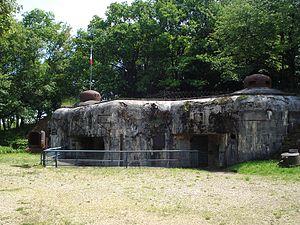
Vue du bloc 3 de l'ouvrage du Bambesch (ligne Maginot), près de Bambiderstroff (57).
L'ouvrage du Bambesch est un ouvrage fortifié de la ligne Maginot situé dans le secteur fortifié de Faulquemont, près de la commune de Bambiderstroff qui en est maintenant propriétaire. Le Bambesch est régulièrement ouvert aux visiteurs.
Bambiderstroff est une commune française située dans le département de la Moselle et le bassin de vie de la Moselle-est, en région Grand Est.
La ligne Maginot, du nom du ministre de la Guerre André Maginot, est une ligne de fortifications construite par la France le long de sa frontière avec la Belgique, le Luxembourg, l'Allemagne, la Suisse et l'Italie de 1928 à 1940.
L'histoire de la ligne Maginot est le récit et l'analyse de l'évolution des fortifications françaises appelées ligne Maginot, qui s'étendent le long des frontières de la France avec la Belgique, le Luxembourg, l'Allemagne, la Suisse et l'Italie.